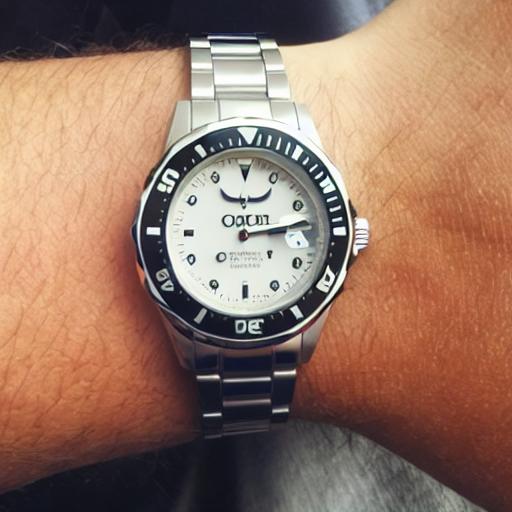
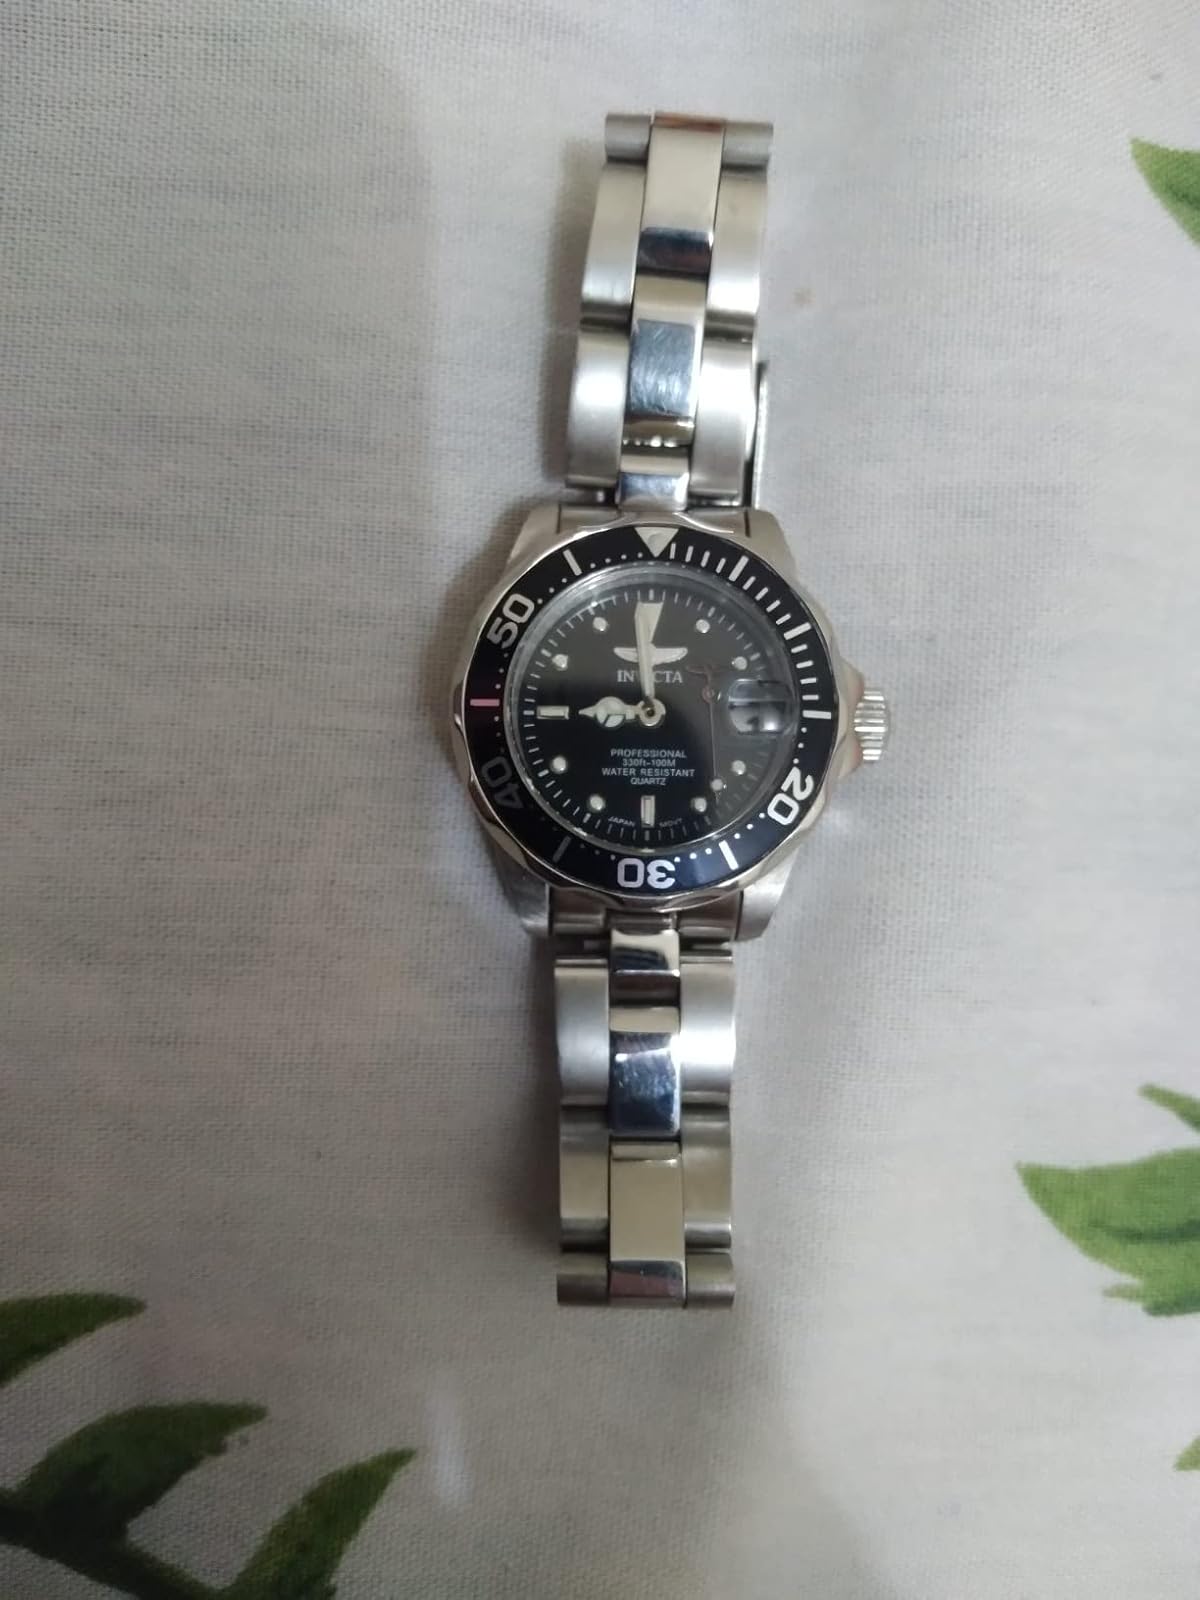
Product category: accessories_watch
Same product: no